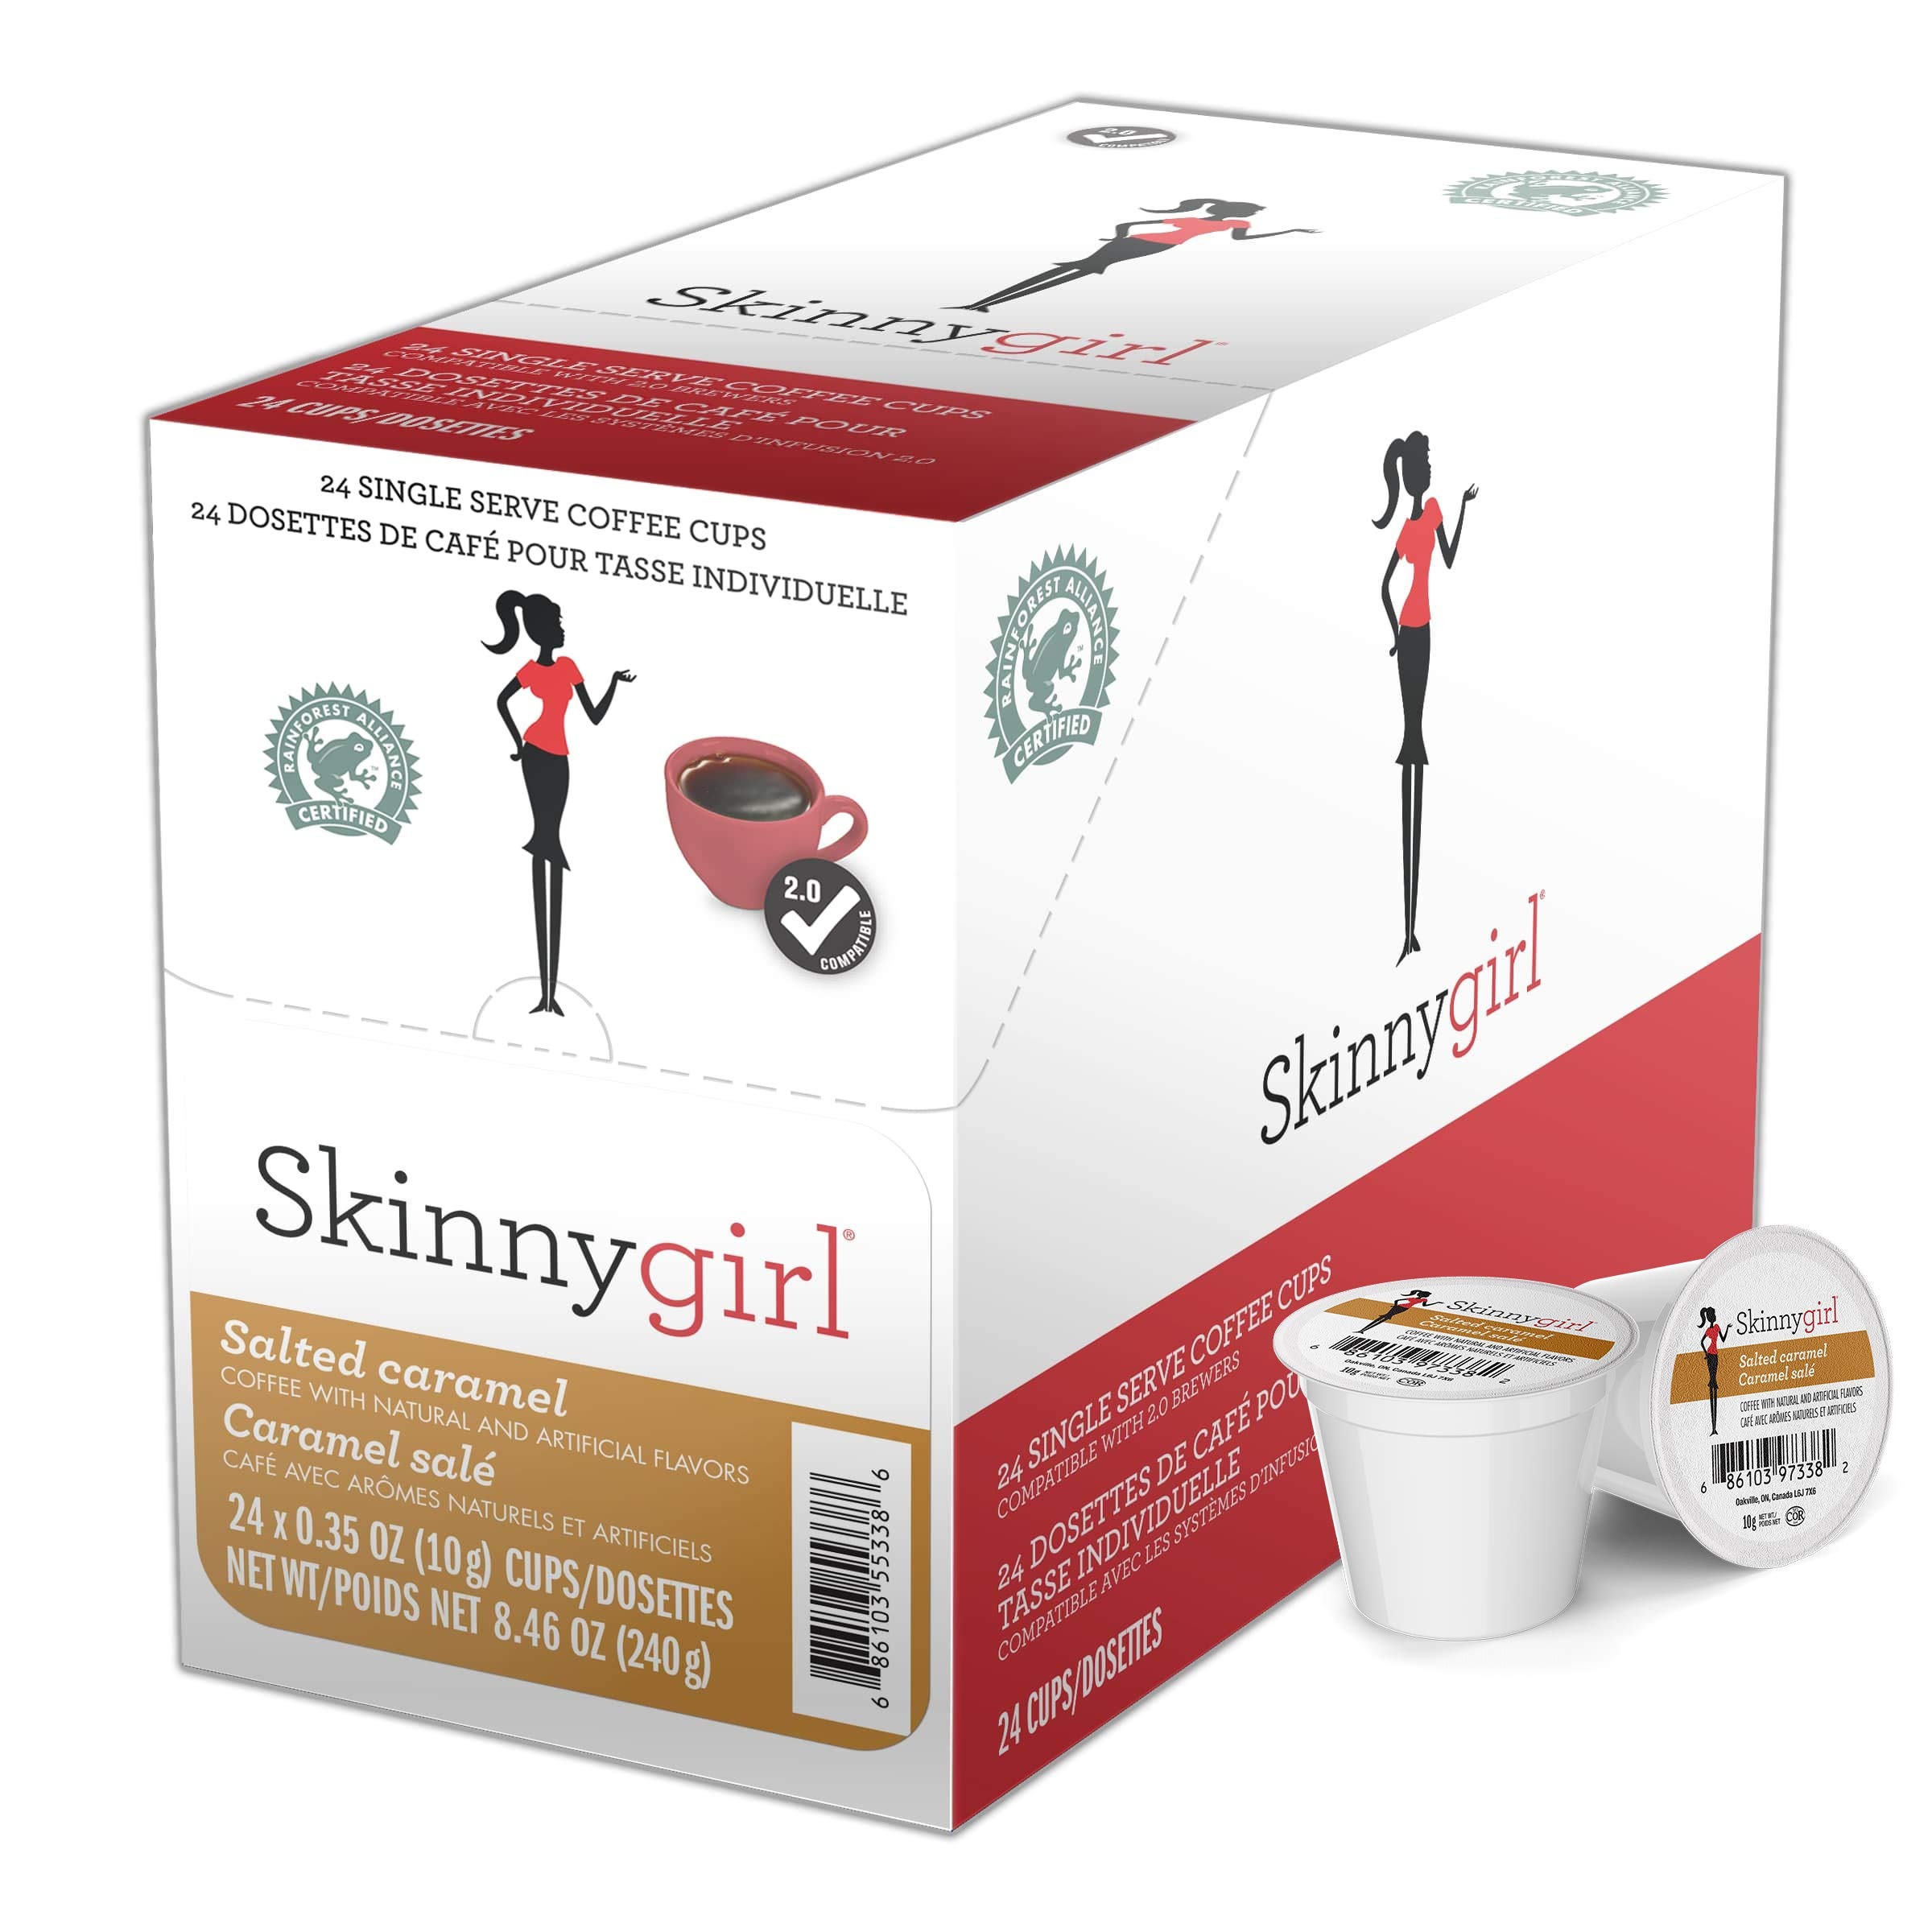
Item Name: Skinnygirl Flavored Coffee Pods, Salted Caramel Coffee, Single Serve Coffee for Keurig K Cups Machines, Hot or Iced Coffee, Medium Roast Coffee in Recyclable Pods, 24 Count
Bullet Point 1: FLAVORED COFFEE PODS: It's a little salty, a little sweet and completely delicious! Skinnygirl's caramel coffee allows you to indulge in your favorite flavors without any of the guilt.
Bullet Point 2: 100% ARABICA COFFEE: Our coffee caramel blend is made with 100% Arabica coffee beans. You'll taste the difference with each sip of our carmel coffee pods. Add some sweet cream & ice to our coffee pods caramel selection for an out of this world iced coffee
Bullet Point 3: DRINK WITH CONFIDENCE: Skinnygirl's compatible-with- keurig caramel coffee contains no artificial sweeteners. Do right by your body and Indulge in our keto friendly & sugar free coffee
Bullet Point 4: RAINFOREST ALLIANCE CERTIFIED: We source our salted caramel coffee pods exclusively from farms which adhere to a high standard of environmental, social, and economic conduct. We believe that the mantra 'drink responsibly' applies to coffee as well
Bullet Point 5: COMPLETELY RELIABLE: Our kerigue coffee pods are compatible with any coffee machine that brews caramel k cups including the Keurig 2.0 brewer. Kcups is a registered trademark of Kurig. Not affiliated with Keurig & Green Mountain
Value: 24.0
Unit: Count

Price: 24.095